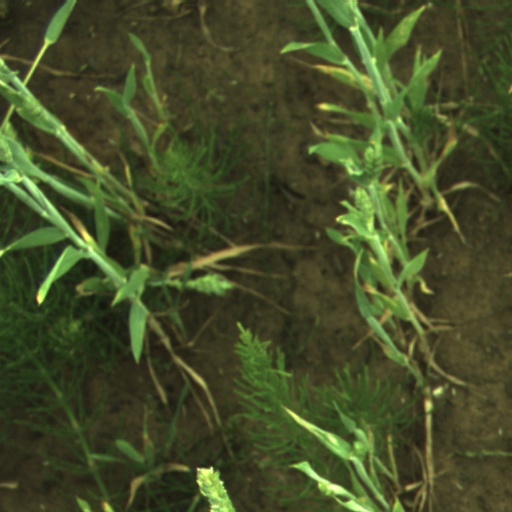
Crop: wheat